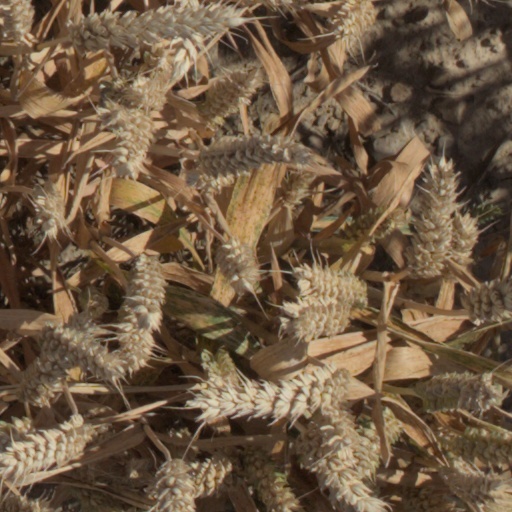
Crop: wheat